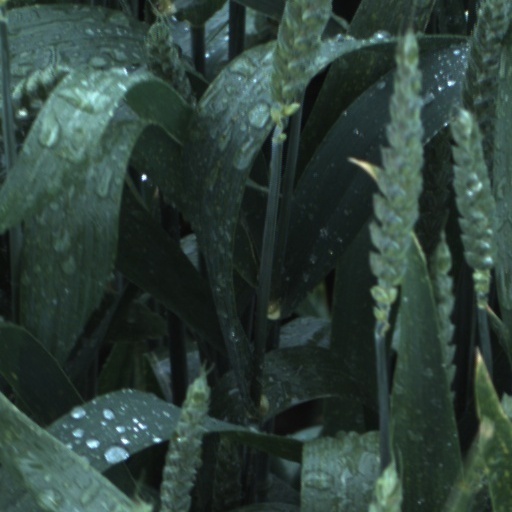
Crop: wheat